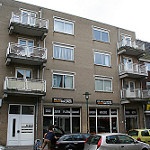
Label: buildings